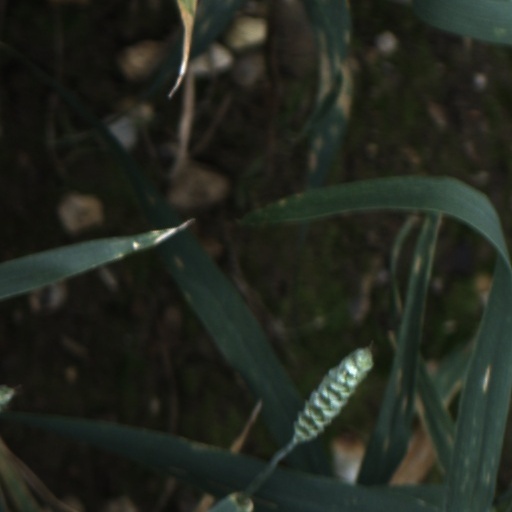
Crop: wheat